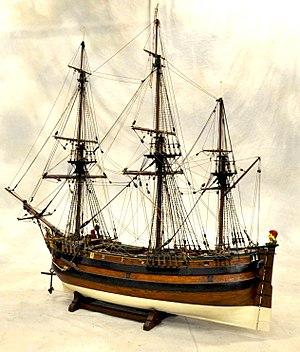
Le Meermin est un navire négrier de la Compagnie néerlandaise des Indes orientales construit à Amsterdam sur un chantier naval de la Compagnie et lancé en 1760. Le 18 février 1766 les esclaves qu'il transporte de Madagascar au Cap se révoltent et prennent possession du navire. Les faits sont connus et bien documentés grâce aux minutes du procès qui a lieu par la suite.
Le cap des Aiguilles est le point de relief le plus méridional du continent africain. Il est aussi le point de repère officiel pour marquer le passage de l'océan Atlantique à l'océan Indien. Toutefois, la répartition effective des courants océaniques à cet endroit est une autre question. En effet, le point où le courant des Aiguilles rejoint le courant de Benguela varie selon les saisons entre le cap des Aiguilles et Cape Point.